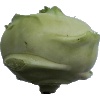
Label: kohlrabi